Identity document

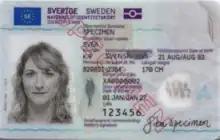
Swedish identity document

The Principality of Liechtenstein has a voluntary ID card system for citizens, the Identitätskarte. Liechtenstein citizens are entitled to use a valid national identity card to exercise their right of free movement in the EU and EFTA